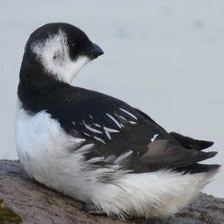
Species: LITTLE AUK
Scientific name: ALLE ALLE